Fengyuan railway station

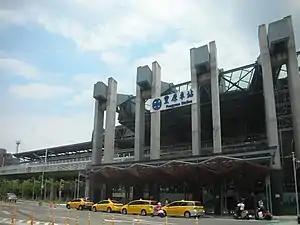

Fengyuan is a railway station in Taichung, Taiwan served by Taiwan Railways. It was formerly a terminus for the now-defunct TRA Dongshi line and a current terminus for local trains that specifically travel via Taichung railway station, Xinwuri railway station, Taichung Port railway station and Zhunan railway station connecting Taichung line and Coast Line.